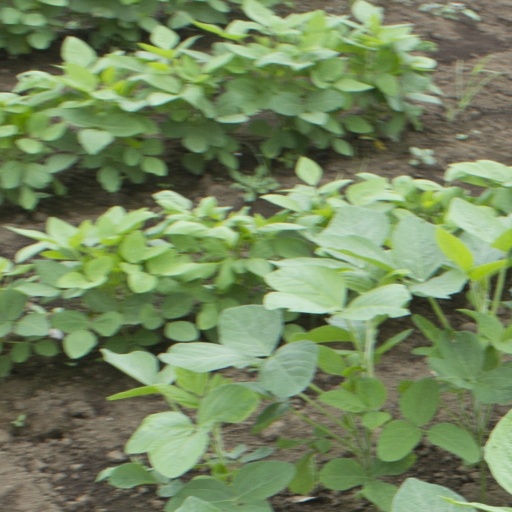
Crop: soybean